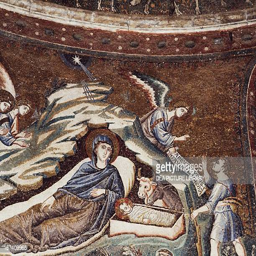
the detail from stories of the mosaic by visual artist apse basilica of person in 13th century